Sport

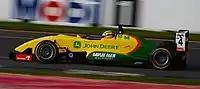
Motorised sports have appeared since the advent of the modern age.

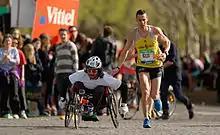
A runner gives a friendly tap on the shoulder to a wheelchair racer during the "Marathon International de Paris" (Paris Marathon) in 2014.

Artifacts and structures suggest sport in China as early as 2000 BC. Gymnastics appears to have been popular in China's ancient past. Monuments to the Pharaohs indicate that a number of sports, including swimming and fishing, were well-developed and regulated several thousands of years ago in ancient Egypt. Other Egyptian sports included javelin throwing, high jump, and wrestling. Ancient Persian sports such as the traditional Iranian martial art of Zoorkhaneh had a close connection to warfare skills. Among other sports that originated in ancient Persia are polo and jousting. Various traditional games of India such as Kho kho and Kabbadi have been played for thousands of years. The kabaddi was played potentially as a preparation for hunting.